Väddö

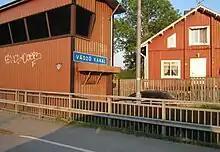
Väddö Canal.

Väddö is an island in the Baltic Sea in Roslagen district, Sweden. It is situated in Norrtälje Municipality. Together with the adjoined Björkö it is considered the seventh largest island of Sweden.